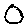
Label: 0